Lost City Radio

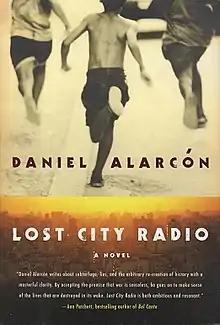
First edition

After a ten-year insurrection set in a nameless South American country in which the totalitarian government defeated a rebel group, the government has eliminated all indigenous languages and renamed all places as numbers; radio is the only remaining convenience. The protagonist, Norma, is the voice of a popular radio show that attempts to reconnect war refugees with their families. Yet Norma too has lost during the war: her husband disappeared on a trip to a jungle village called "1797". One day a boy arrives from "1797" along with a list of missing for Norma to read over the radio, jarring Norma to recall the details of her life with her husband and his possible fate.